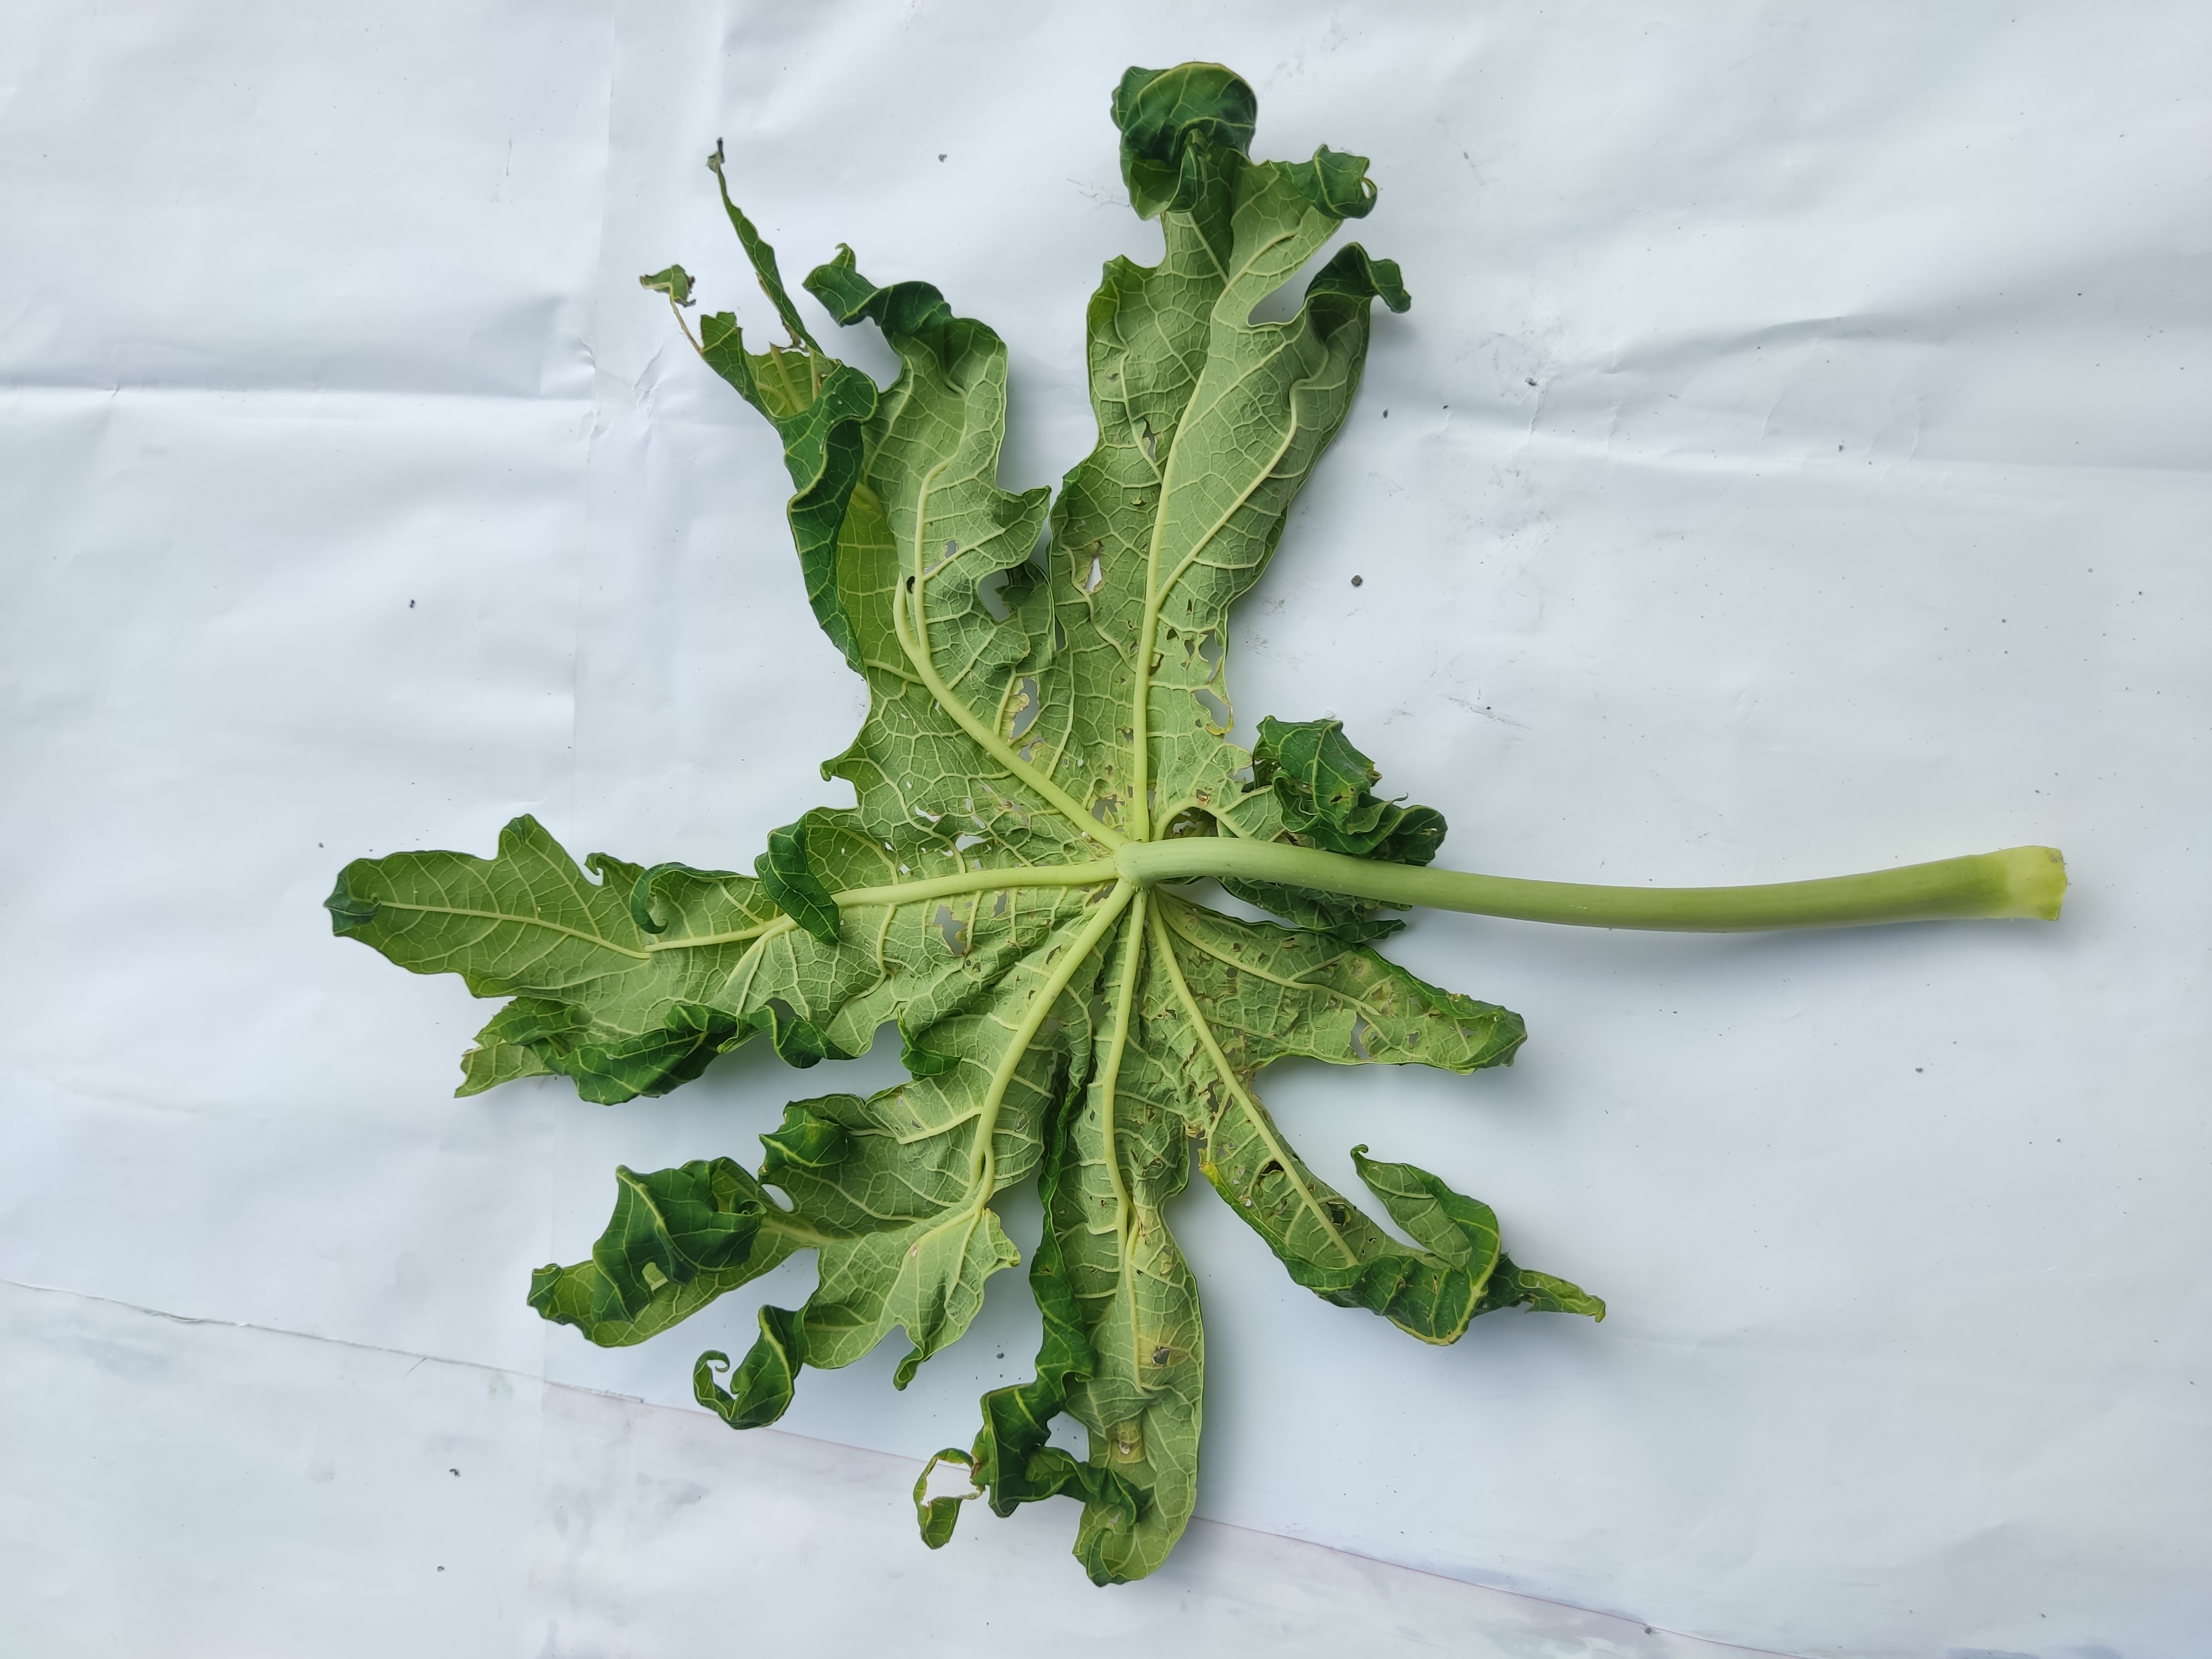
Label: Leaf Curl